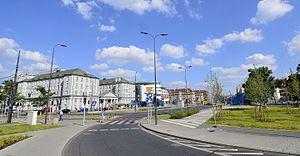
Plac Wileński est une place située dans l'arrondissement de Praga-Północ à Varsovie.